AirAsia X

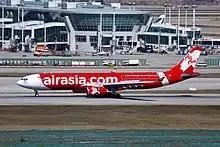
AirAsia X Airbus A330-343 at Incheon International Airport

AirAsia X made a significant move in 2013 by launching an initial public offering (IPO) on the Bursa Malaysia stock exchange, raising MYR 988 million (USD 310 million). These funds were allocated towards expanding its fleet and enhancing operations, supporting the airline’s long-term growth plans. That same year, the airline intensified its focus on the Asia-Pacific region, capitalizing on the increasing demand for affordable travel within the area.